Tomás Fernández de Medrano

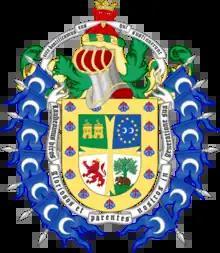
Coat of arms of the Lordship of the Valdeosera and Tejada Estate

One of the most significant indicators of nobility and prestige at the time was the privilege of holding a patronage. The Fernández de Medrano family controlled the Monastery of San Juan de Acre, a convent associated with the female branch of the Order of St. John, located in Salinas de Añana, within the Diocese of Burgos. The monastery—still standing today—was situated outside the town walls, in a strategic location due to its proximity to the valuable salt pans, among the most important in Castile. These salt pans were incorporated into the Crown in 1564, while still preserving the property rights of prior owners, including the convent.